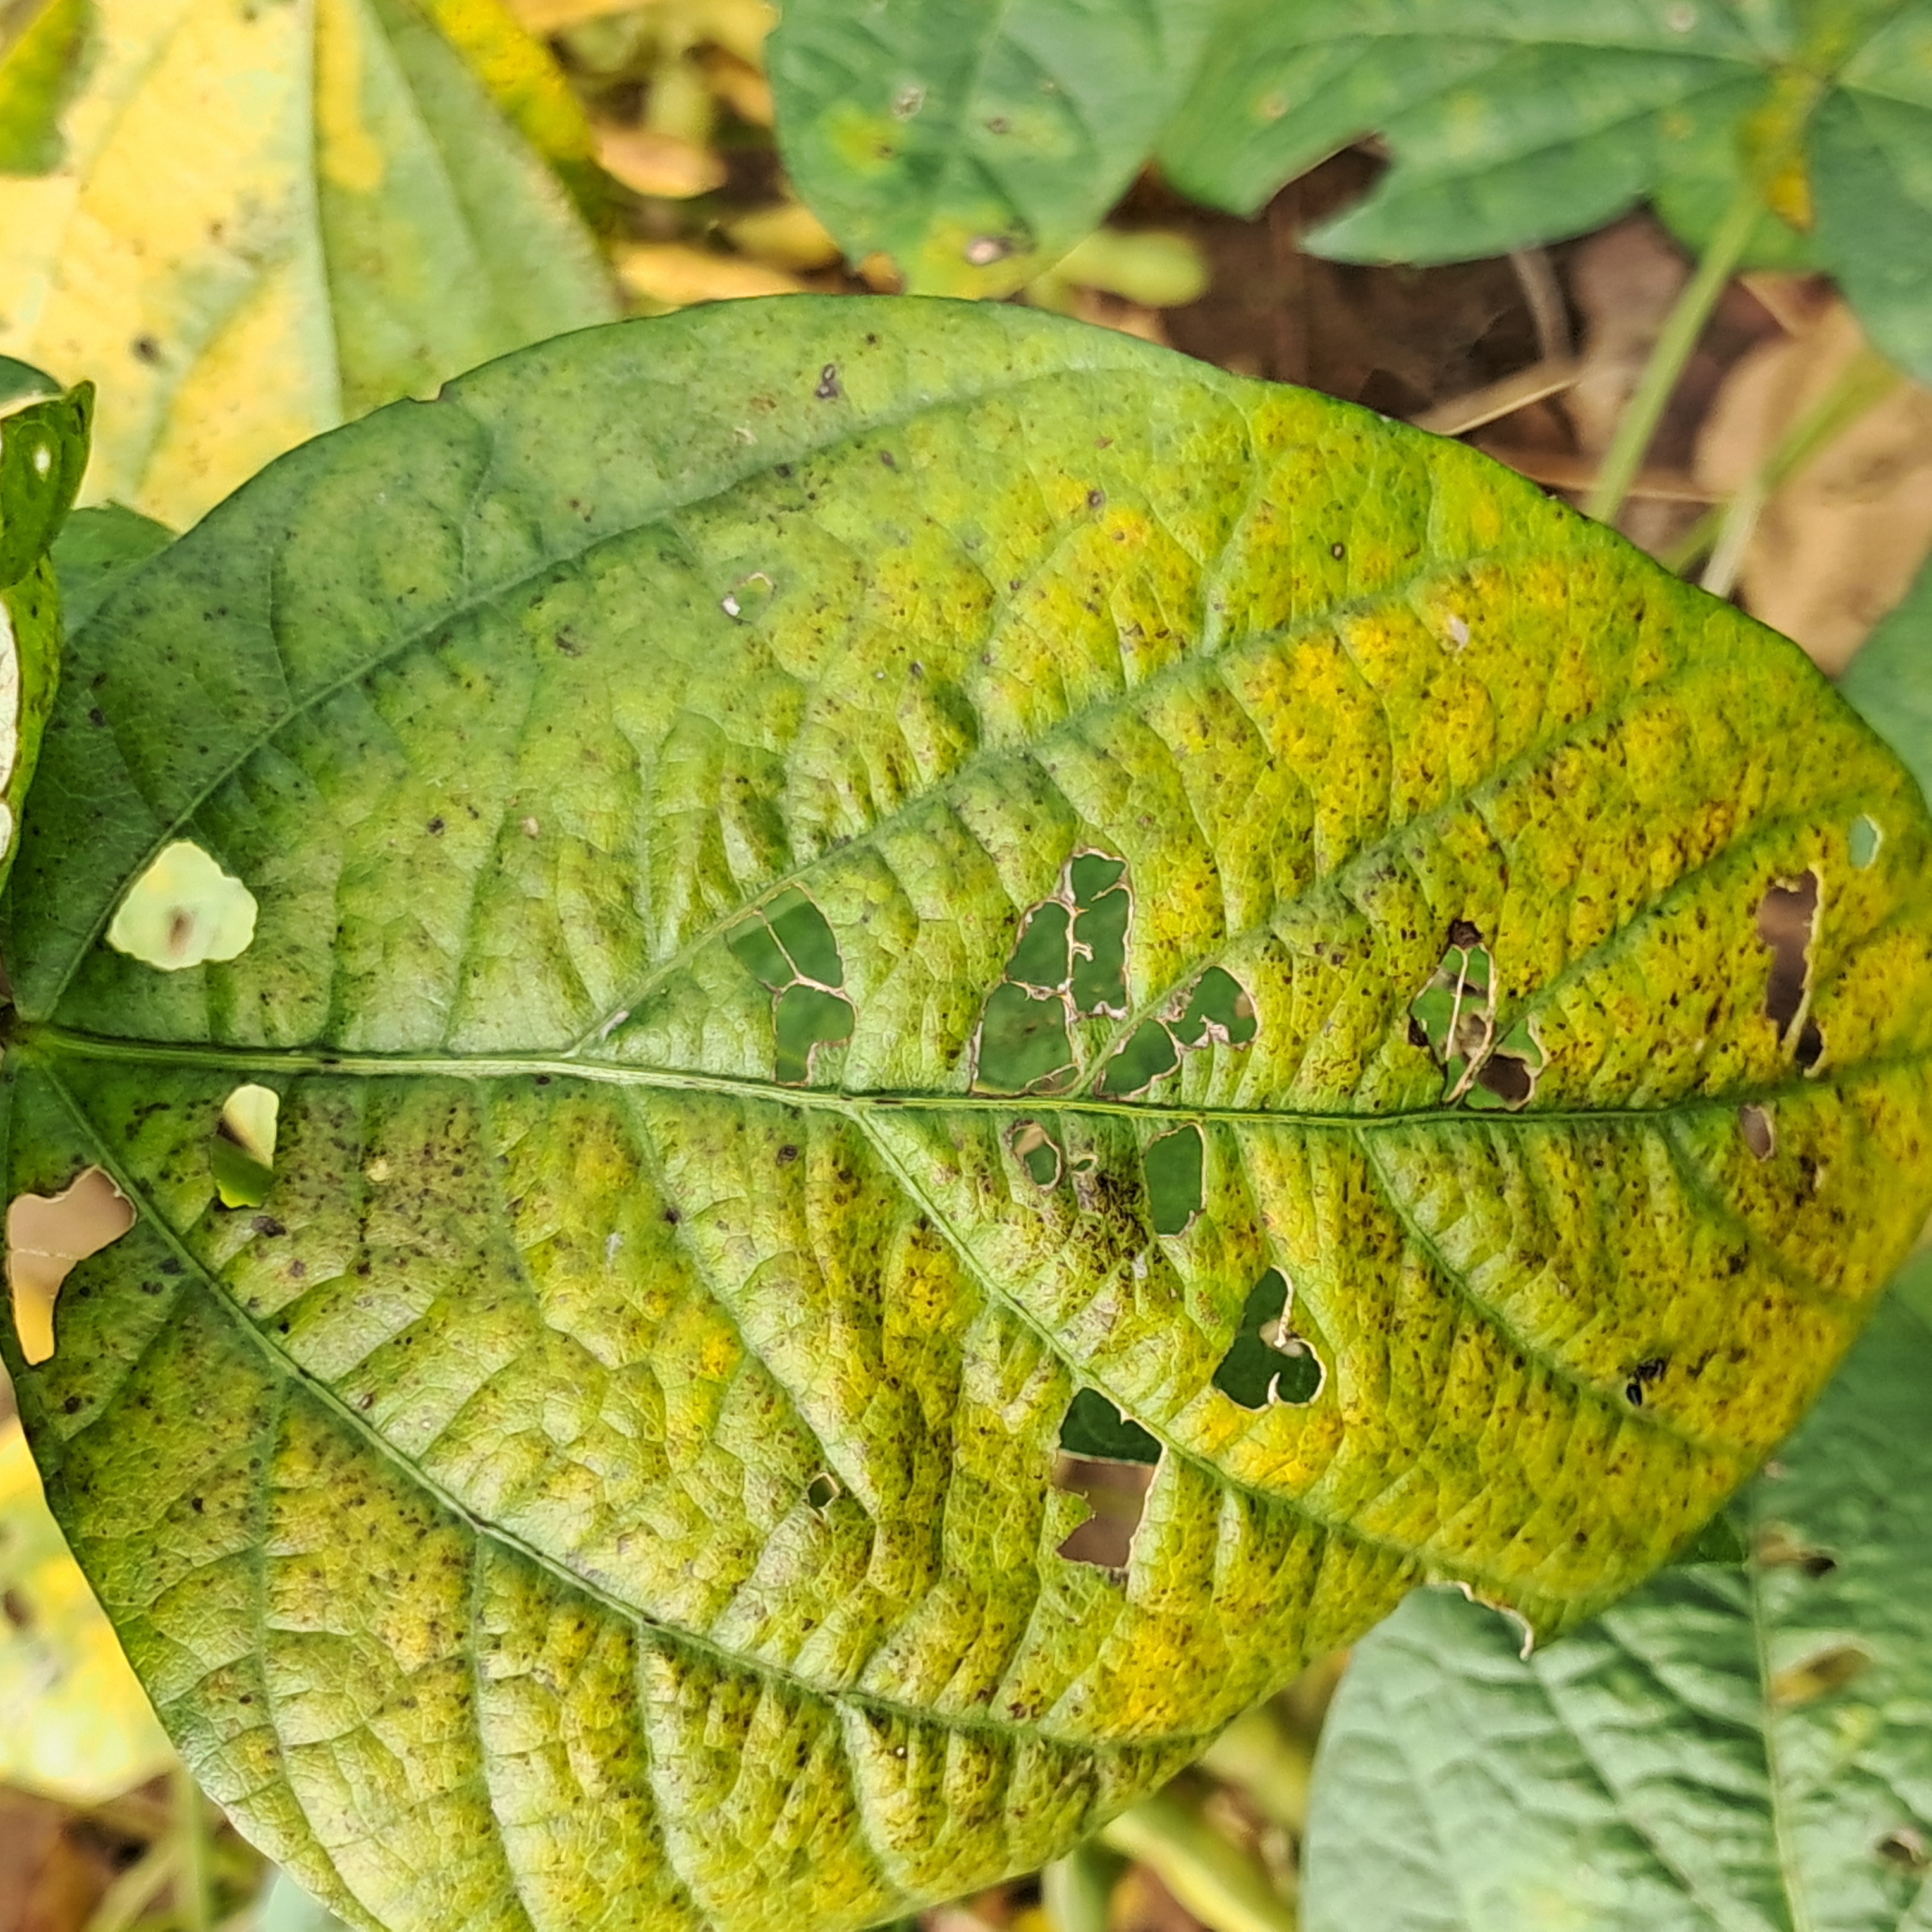
Label: Caterpillar_Semilooper_Pest